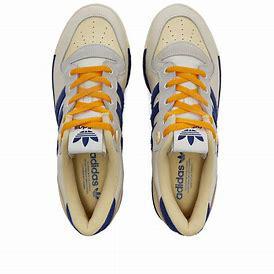
Brand: adidas
Model: Rivalry Skate